Answer in natural language. How many DeskLamps are visible in the scene? Choose between the following options: 4, 2, 3, 5 or 0
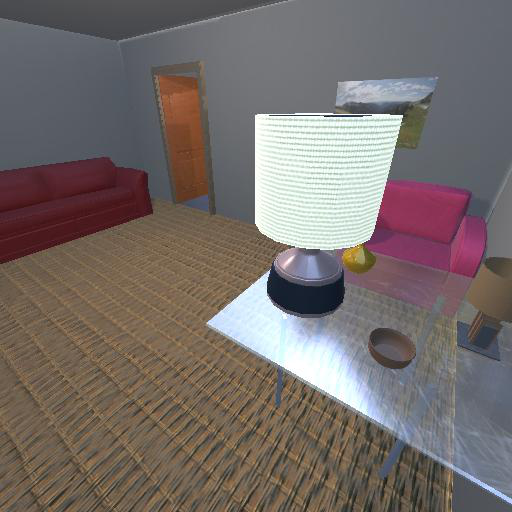
<answer>2</answer>